1977 Australian Drivers' Championship

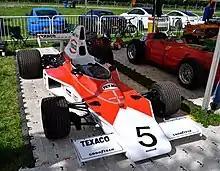
John McCormack won the championship driving a McLaren M23, similar to the example pictured above, but fitted with a Repco modified Leyland V8 engine rather than a Ford Cosworth DFV.

Championship points were awarded on a 9-6-4-3-2-1 basis to the first six place-getters at each round.